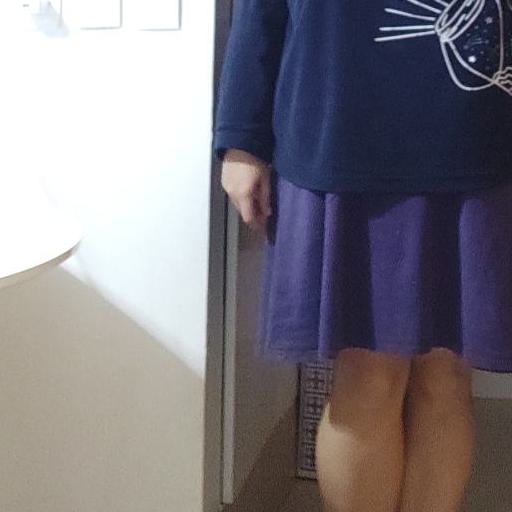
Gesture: no_gesture